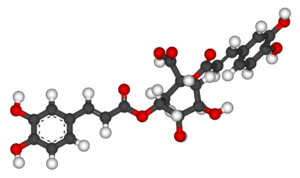
L'acide dicaféylquinique ou cynarine est un composé biochimique notamment produit par l'artichaut dont on peut l'extraire. C'est un principe amer contenu dans les feuilles, découvert en Italie au début du XXᵉ siècle.